Union Station North

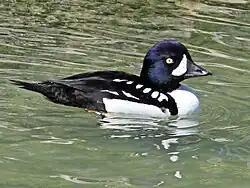
Barrow's Goldeneye are a common sight along the South Platte River

The City of Cuernavaca Park is divided by the South Platte River, the southern section being located within the Union Station North neighborhood along with the Flour Mill Lofts. The South Platte River Commission recommended the park's construction in 1995 and it was completed in 2000. The creation of Cuernavaca Park reclaimed and repurposed land that had been an industrial wasteland for over a hundred years. Formerly in this area along the South Platte river were numerous mills discharging volumes of thick, black and gray soot into the sky, polluting the air and land of the downtown Denver area. Denver had the largest concentration of flour mills in the western United States. By 1975, as the area's industrial operations slowed, this part of Union Station North became a disused muddy stretch of the river filled with weeds and passing locomotives belching diesel smoke. In 1974, the Platte River Development Committee was created with goals that included recovering the South Platte River for boating enthusiasts, creating parks and linking the entire urban river area with concrete pedestrian/biking trails. Today, Cuernavaca Park contains large areas of grass, trees, covered picnic pavilions, a baseball diamond, paved trails on both sides of the river, tables, benches and toilet facilities. Rock sculptures are located immediately north of the Flour Mill Lofts.